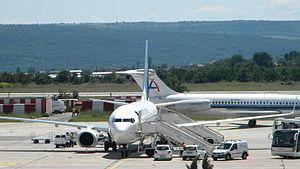
L'Aéroport de Varna est un aéroport international situé sur le territoire de la commune d'Aksakovo, à 20 km à l'ouest-nord-ouest du centre de Varna. Il dessert la ville de Varna mais sa zone d'attraction est tout le nord-est de la Bulgarie, dont le nord du littoral de la Mer Noire.